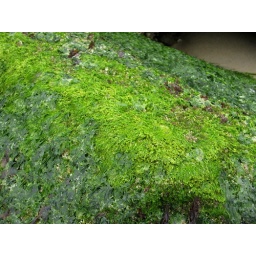
The green water-plants fully covered part of jetty that came under water during the tide